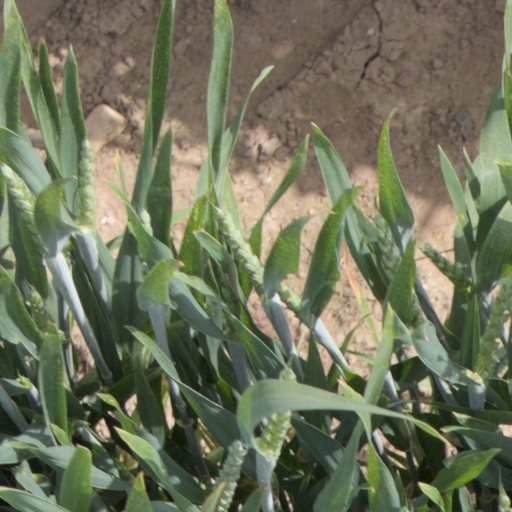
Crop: wheat